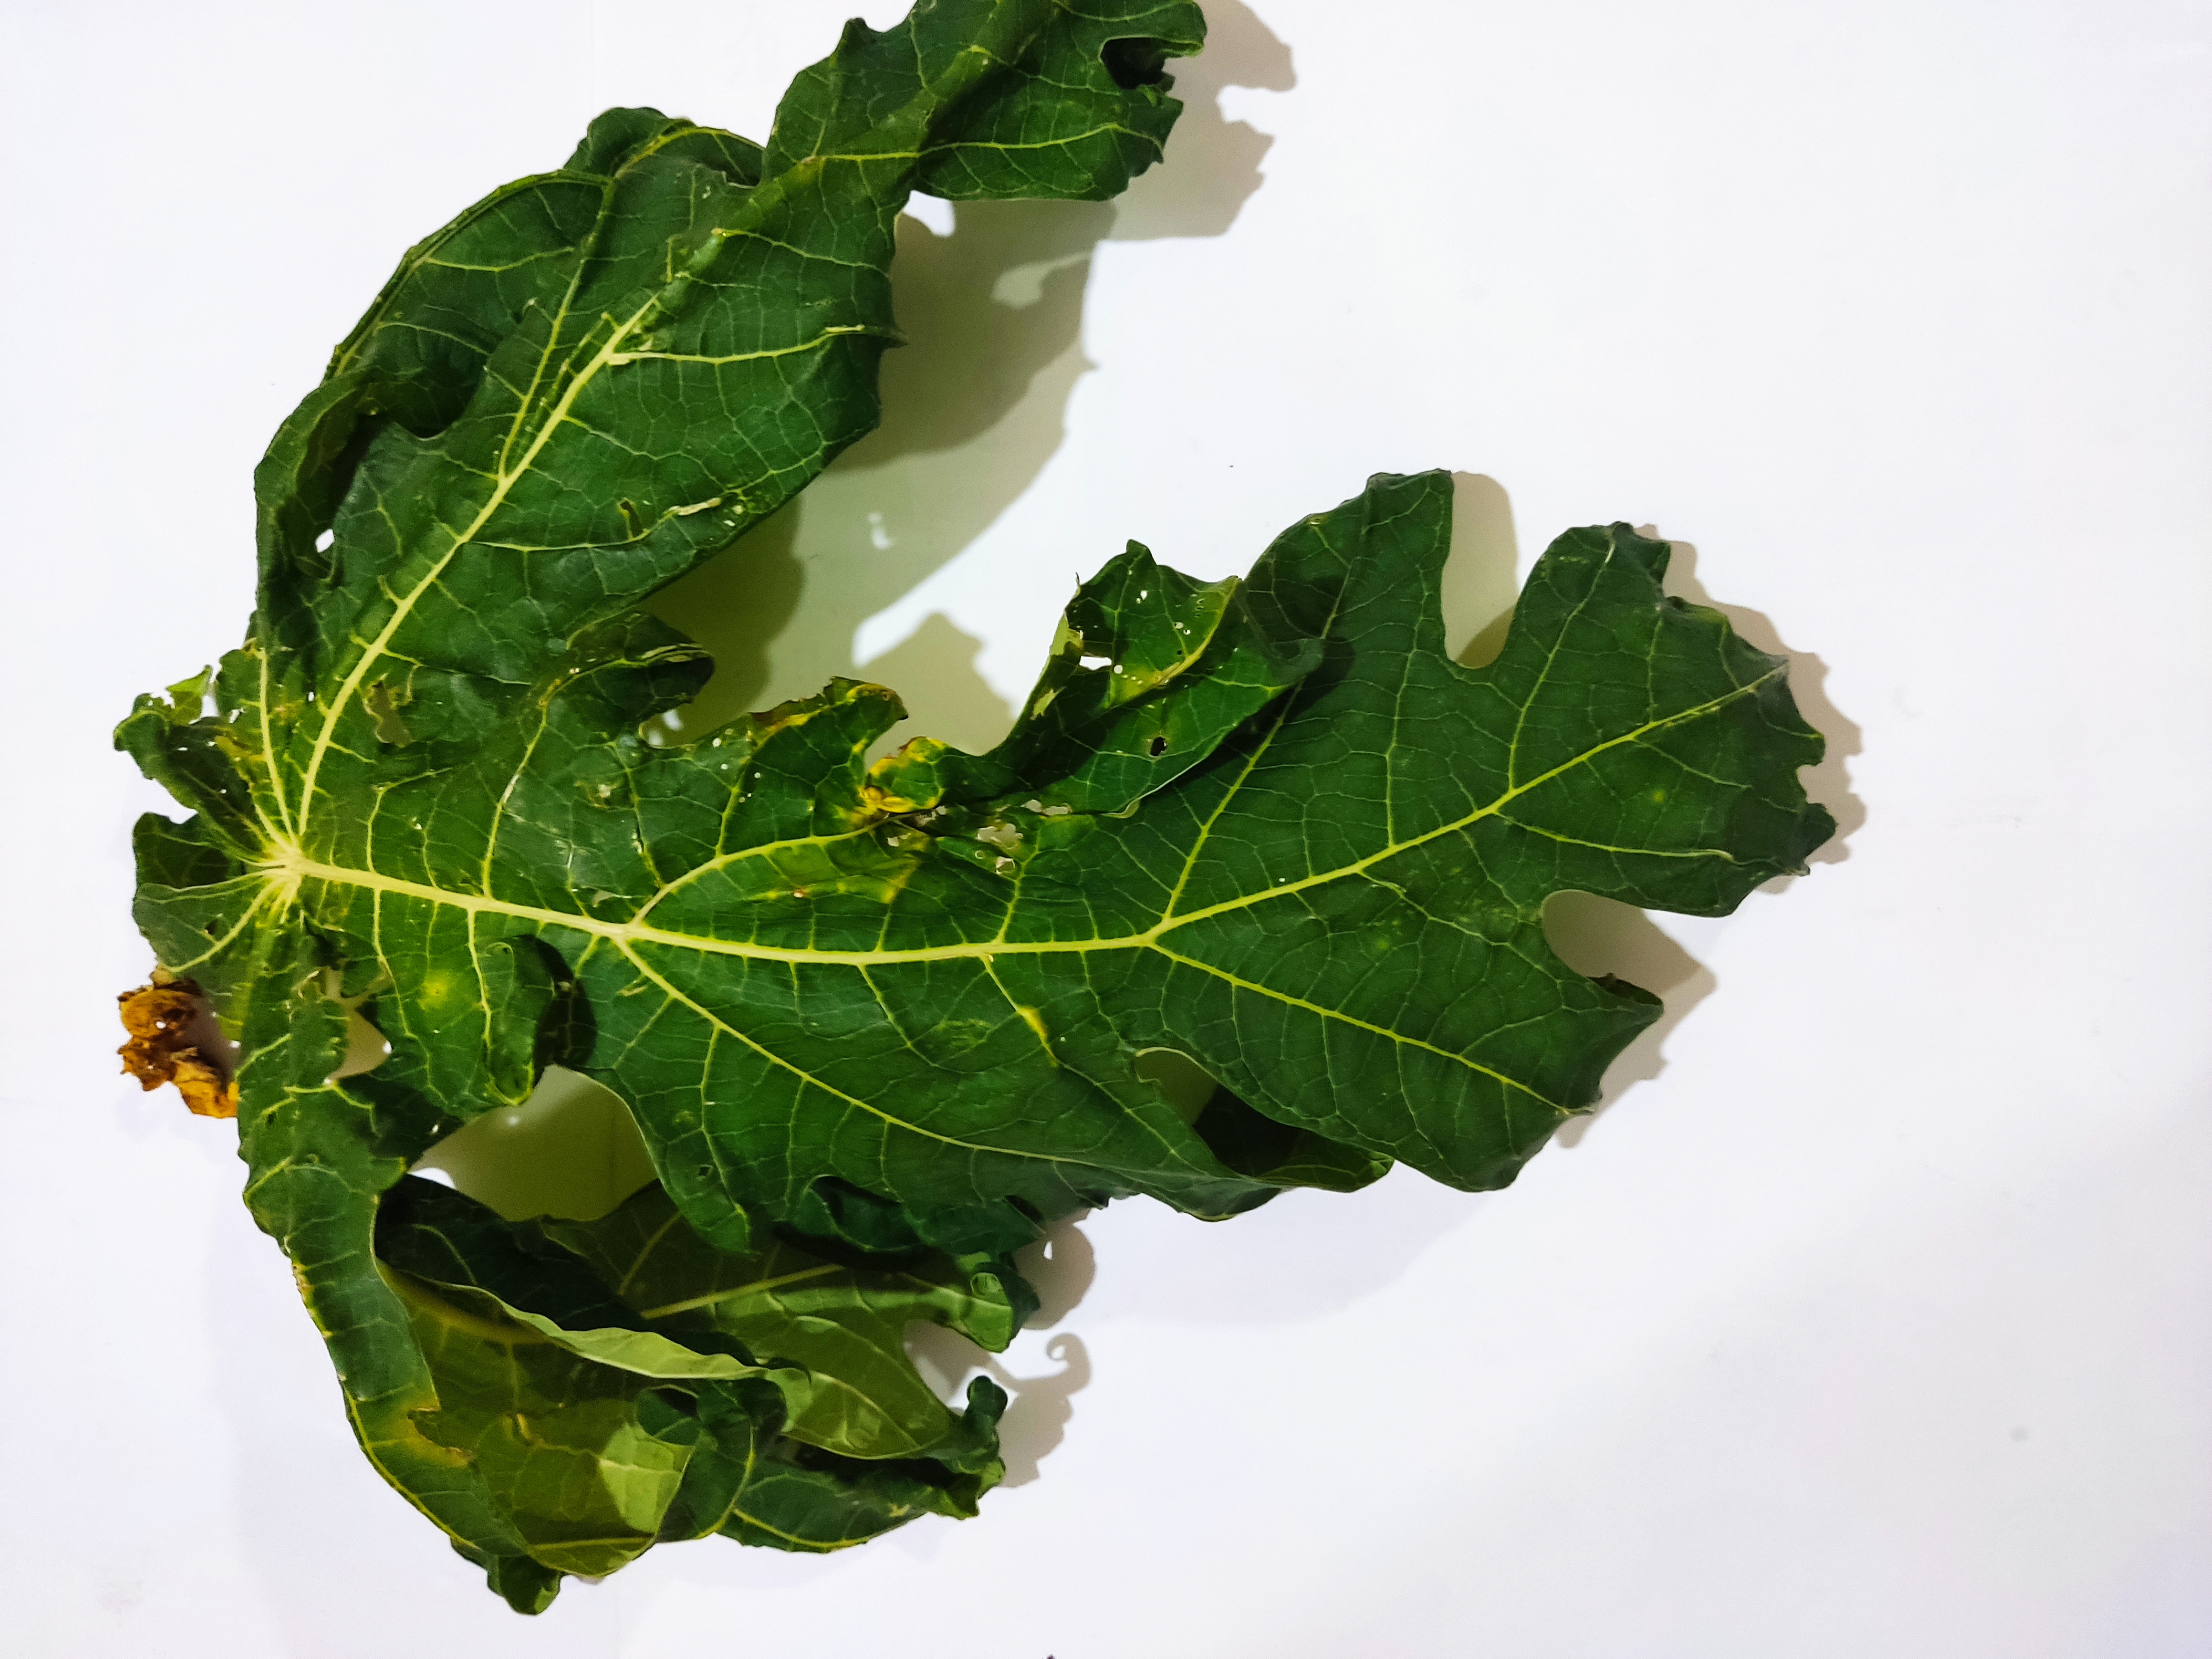
Label: Leaf Curl